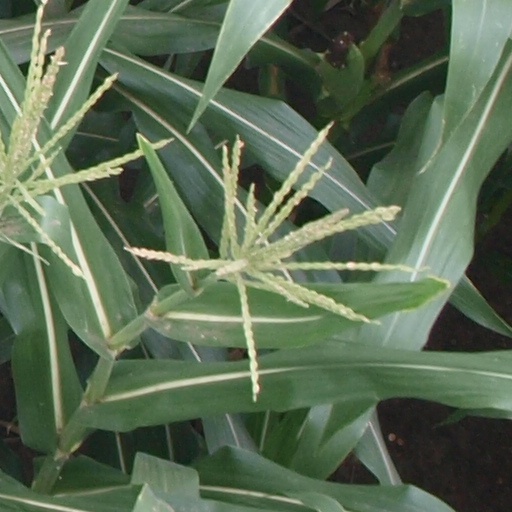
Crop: maize; corn